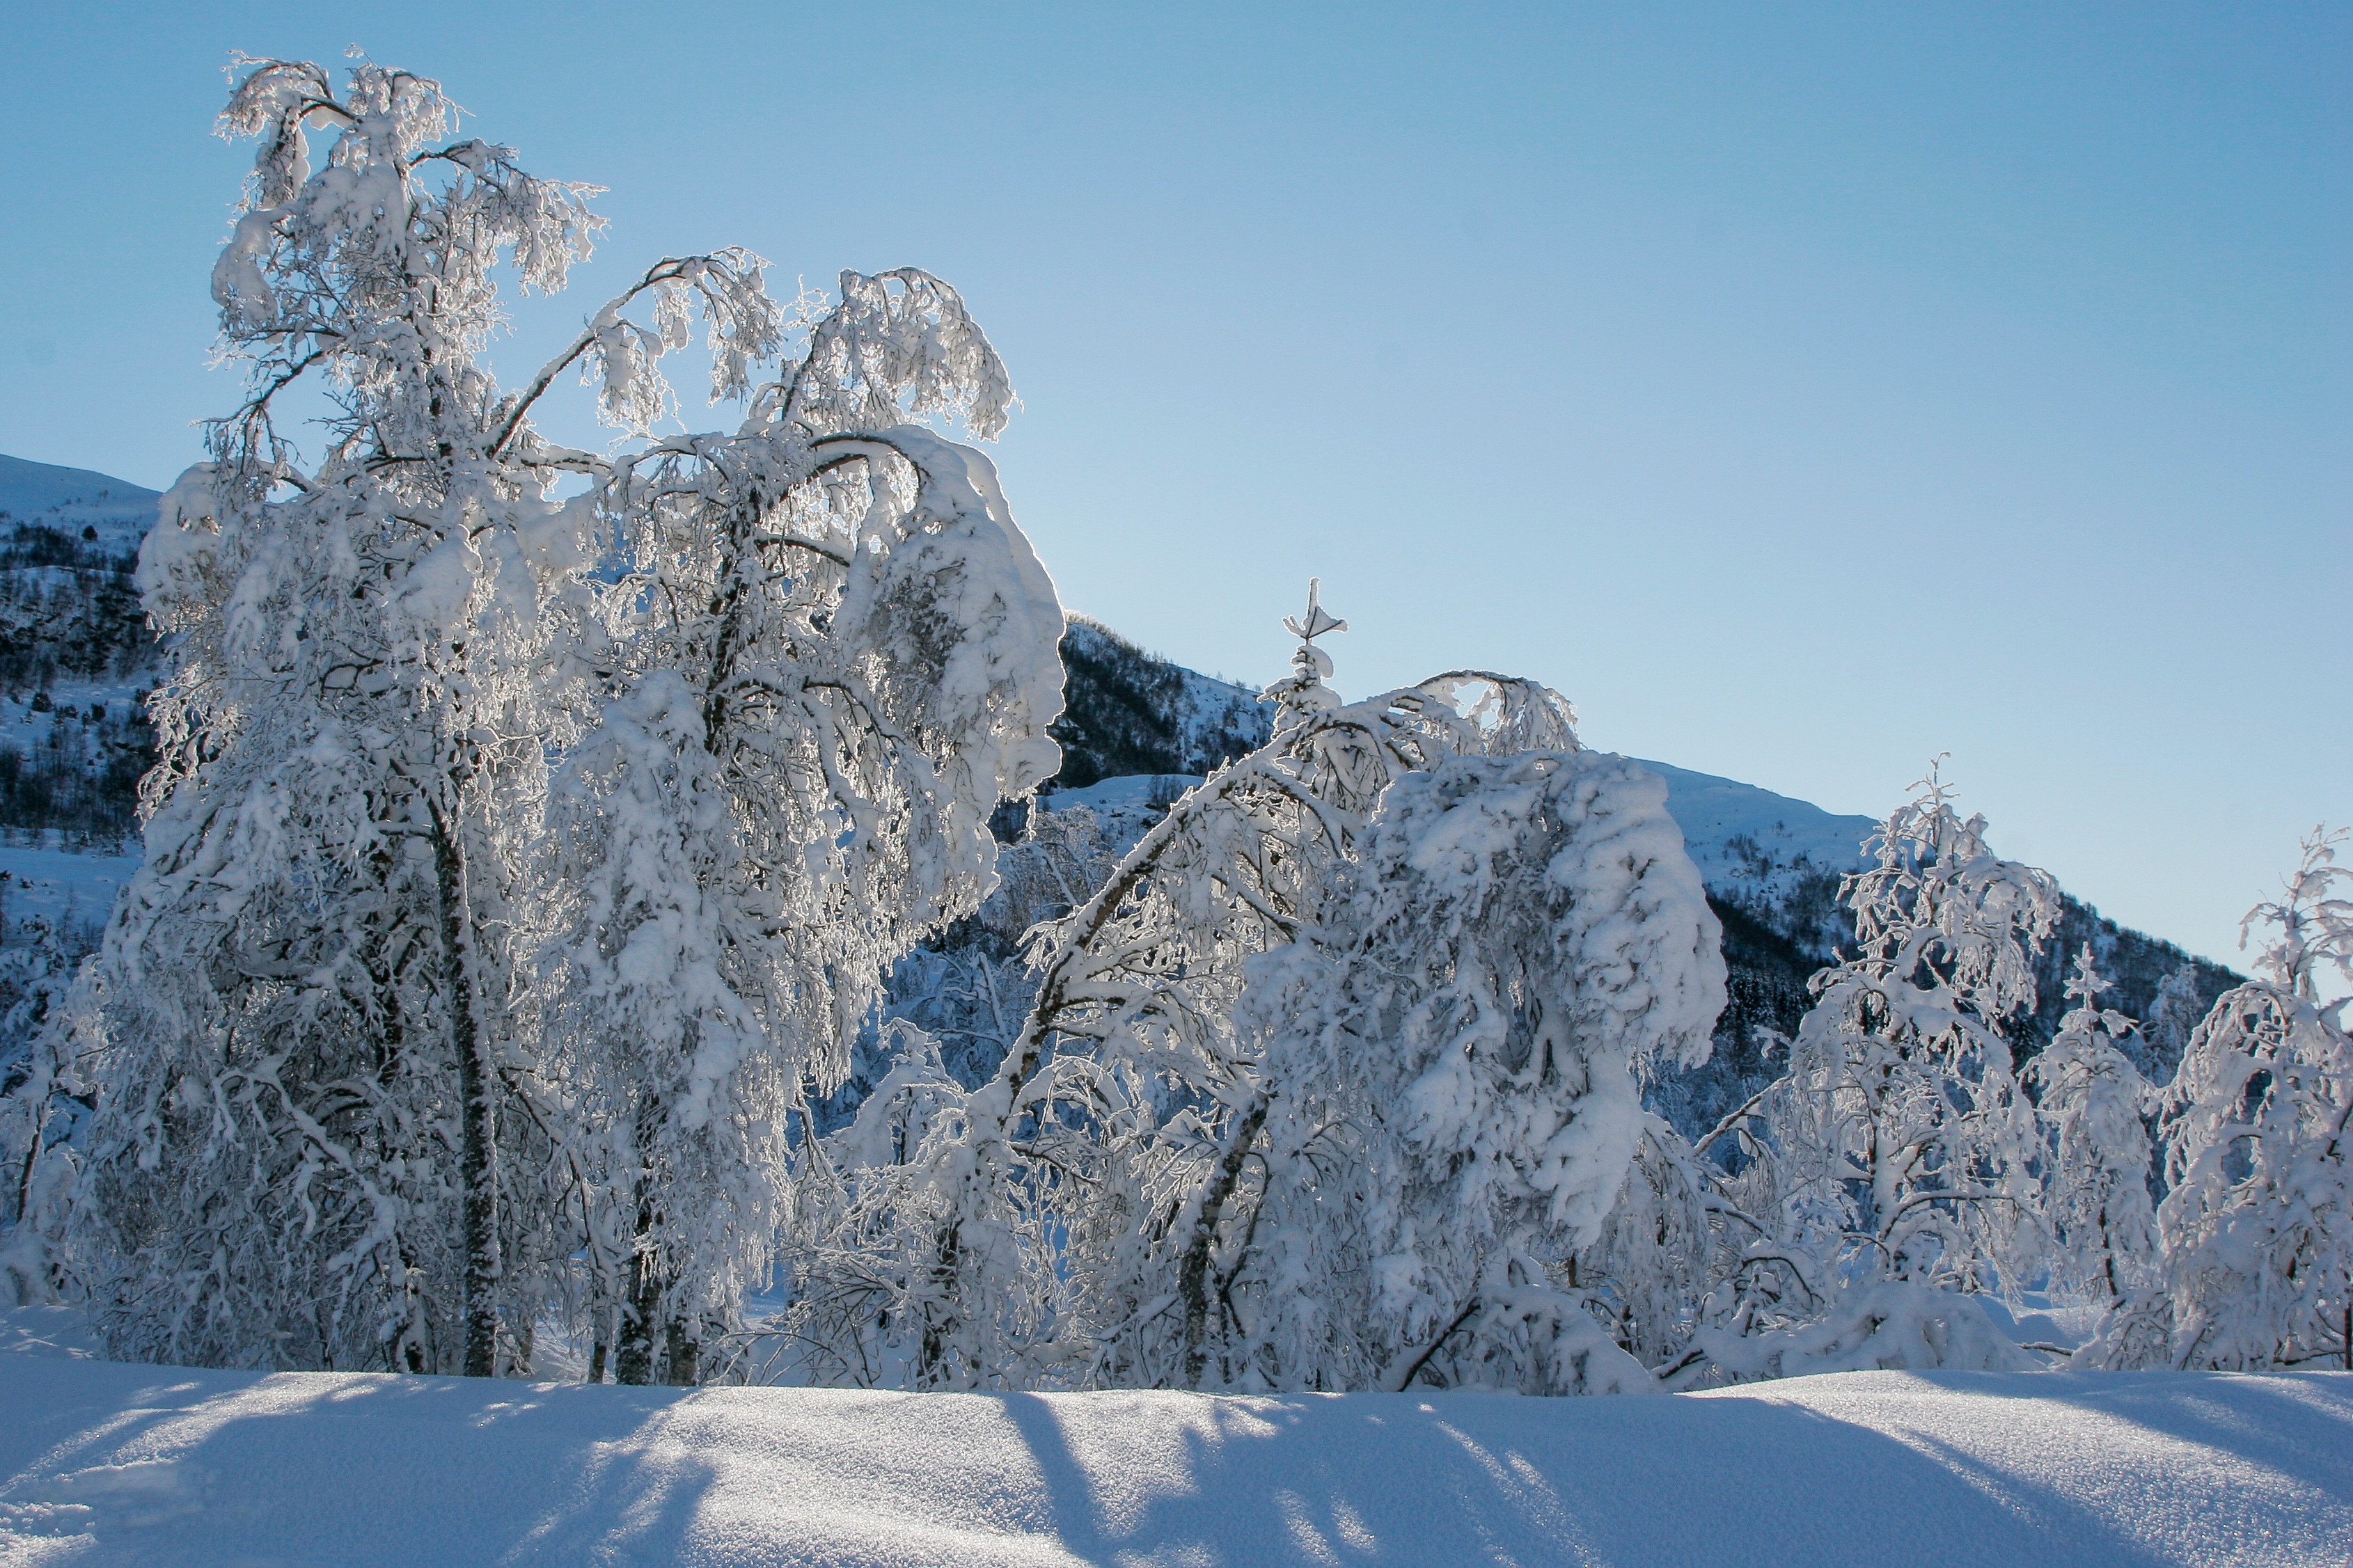
mountain, snow, winter, mountain range, ice, weather, season, ridge, summit, alps, footwear, piste, freezing, mountainous landforms, geological phenomenon